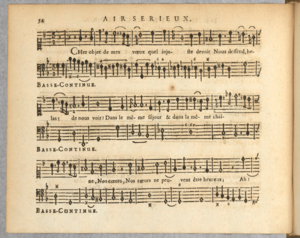
""Cher Objet de mes vœux"" est publié en mars 1701 dans le Recueil d'airs sérieux et à boire de différents auteurs pour l'année 1701 chez Ballard."
Louis de La Coste, autrement orthographié Lacoste, né probablement vers 1675 et mort en 1754 ou après 1757, est un compositeur français de l'époque baroque.